General Toll Switching Plan

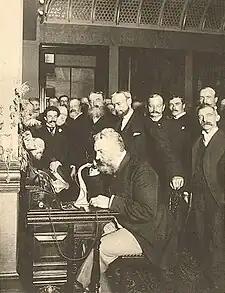
Alexander Graham Bell ceremonially inaugurated the first New York–Chicago toll route in 1892.

Theodore Newton Vail, General Manager of the American Bell Telephone Company, created the vision for this endeavor. The first long-distance experiment was the Boston–New York telephone line. Vail suggested that a company separate from the four or five affected local telephone companies should be responsible for the construction and operation of the line. Approved in 1880, he directed American Bell Telephone to incorporate a new entity in New York, the Inter-State Telephone Company for the construction of the first section starting in Boston, with the grant of a license by American Bell. An additional company was formed in Connecticut to complete the line to New York. The Boston–New York toll line opened in 1884,